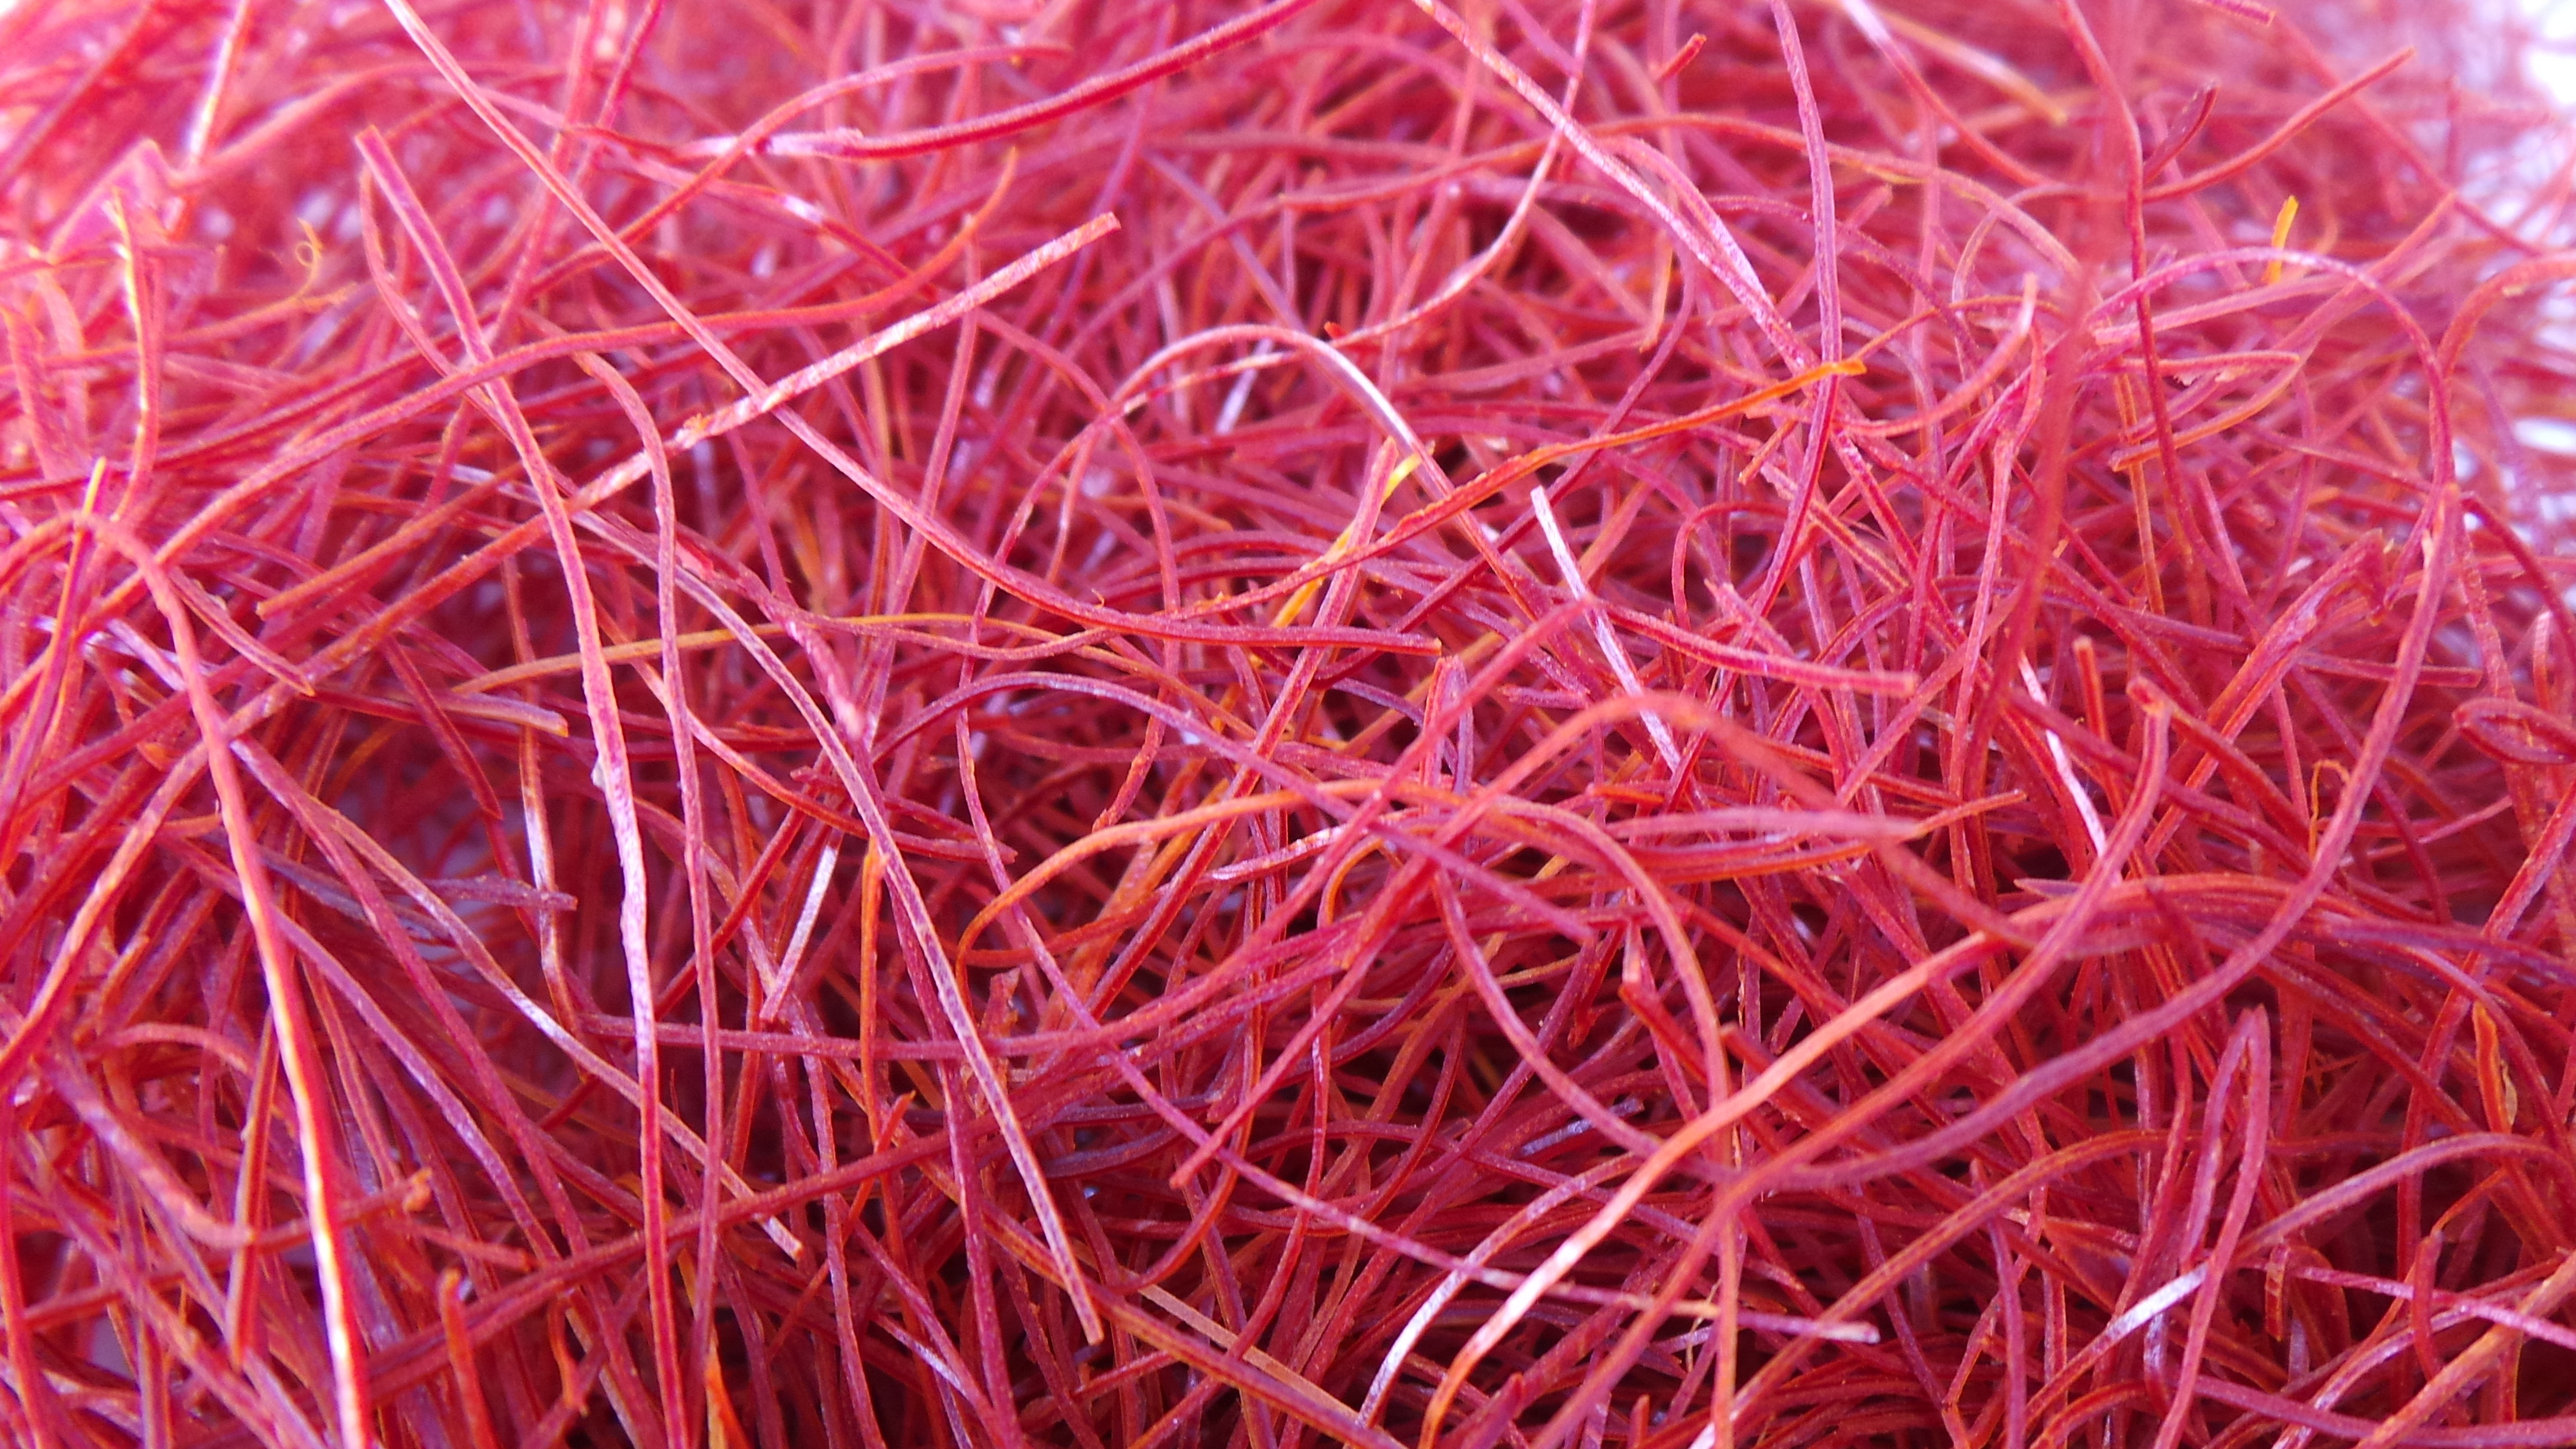
branch, sharp, plant, flower, petal, food, spice, chili, red, produce, vegetable, eat, chilli, flowering plant, land plant, chilli threads